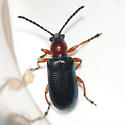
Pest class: cereal_leaf_beetle